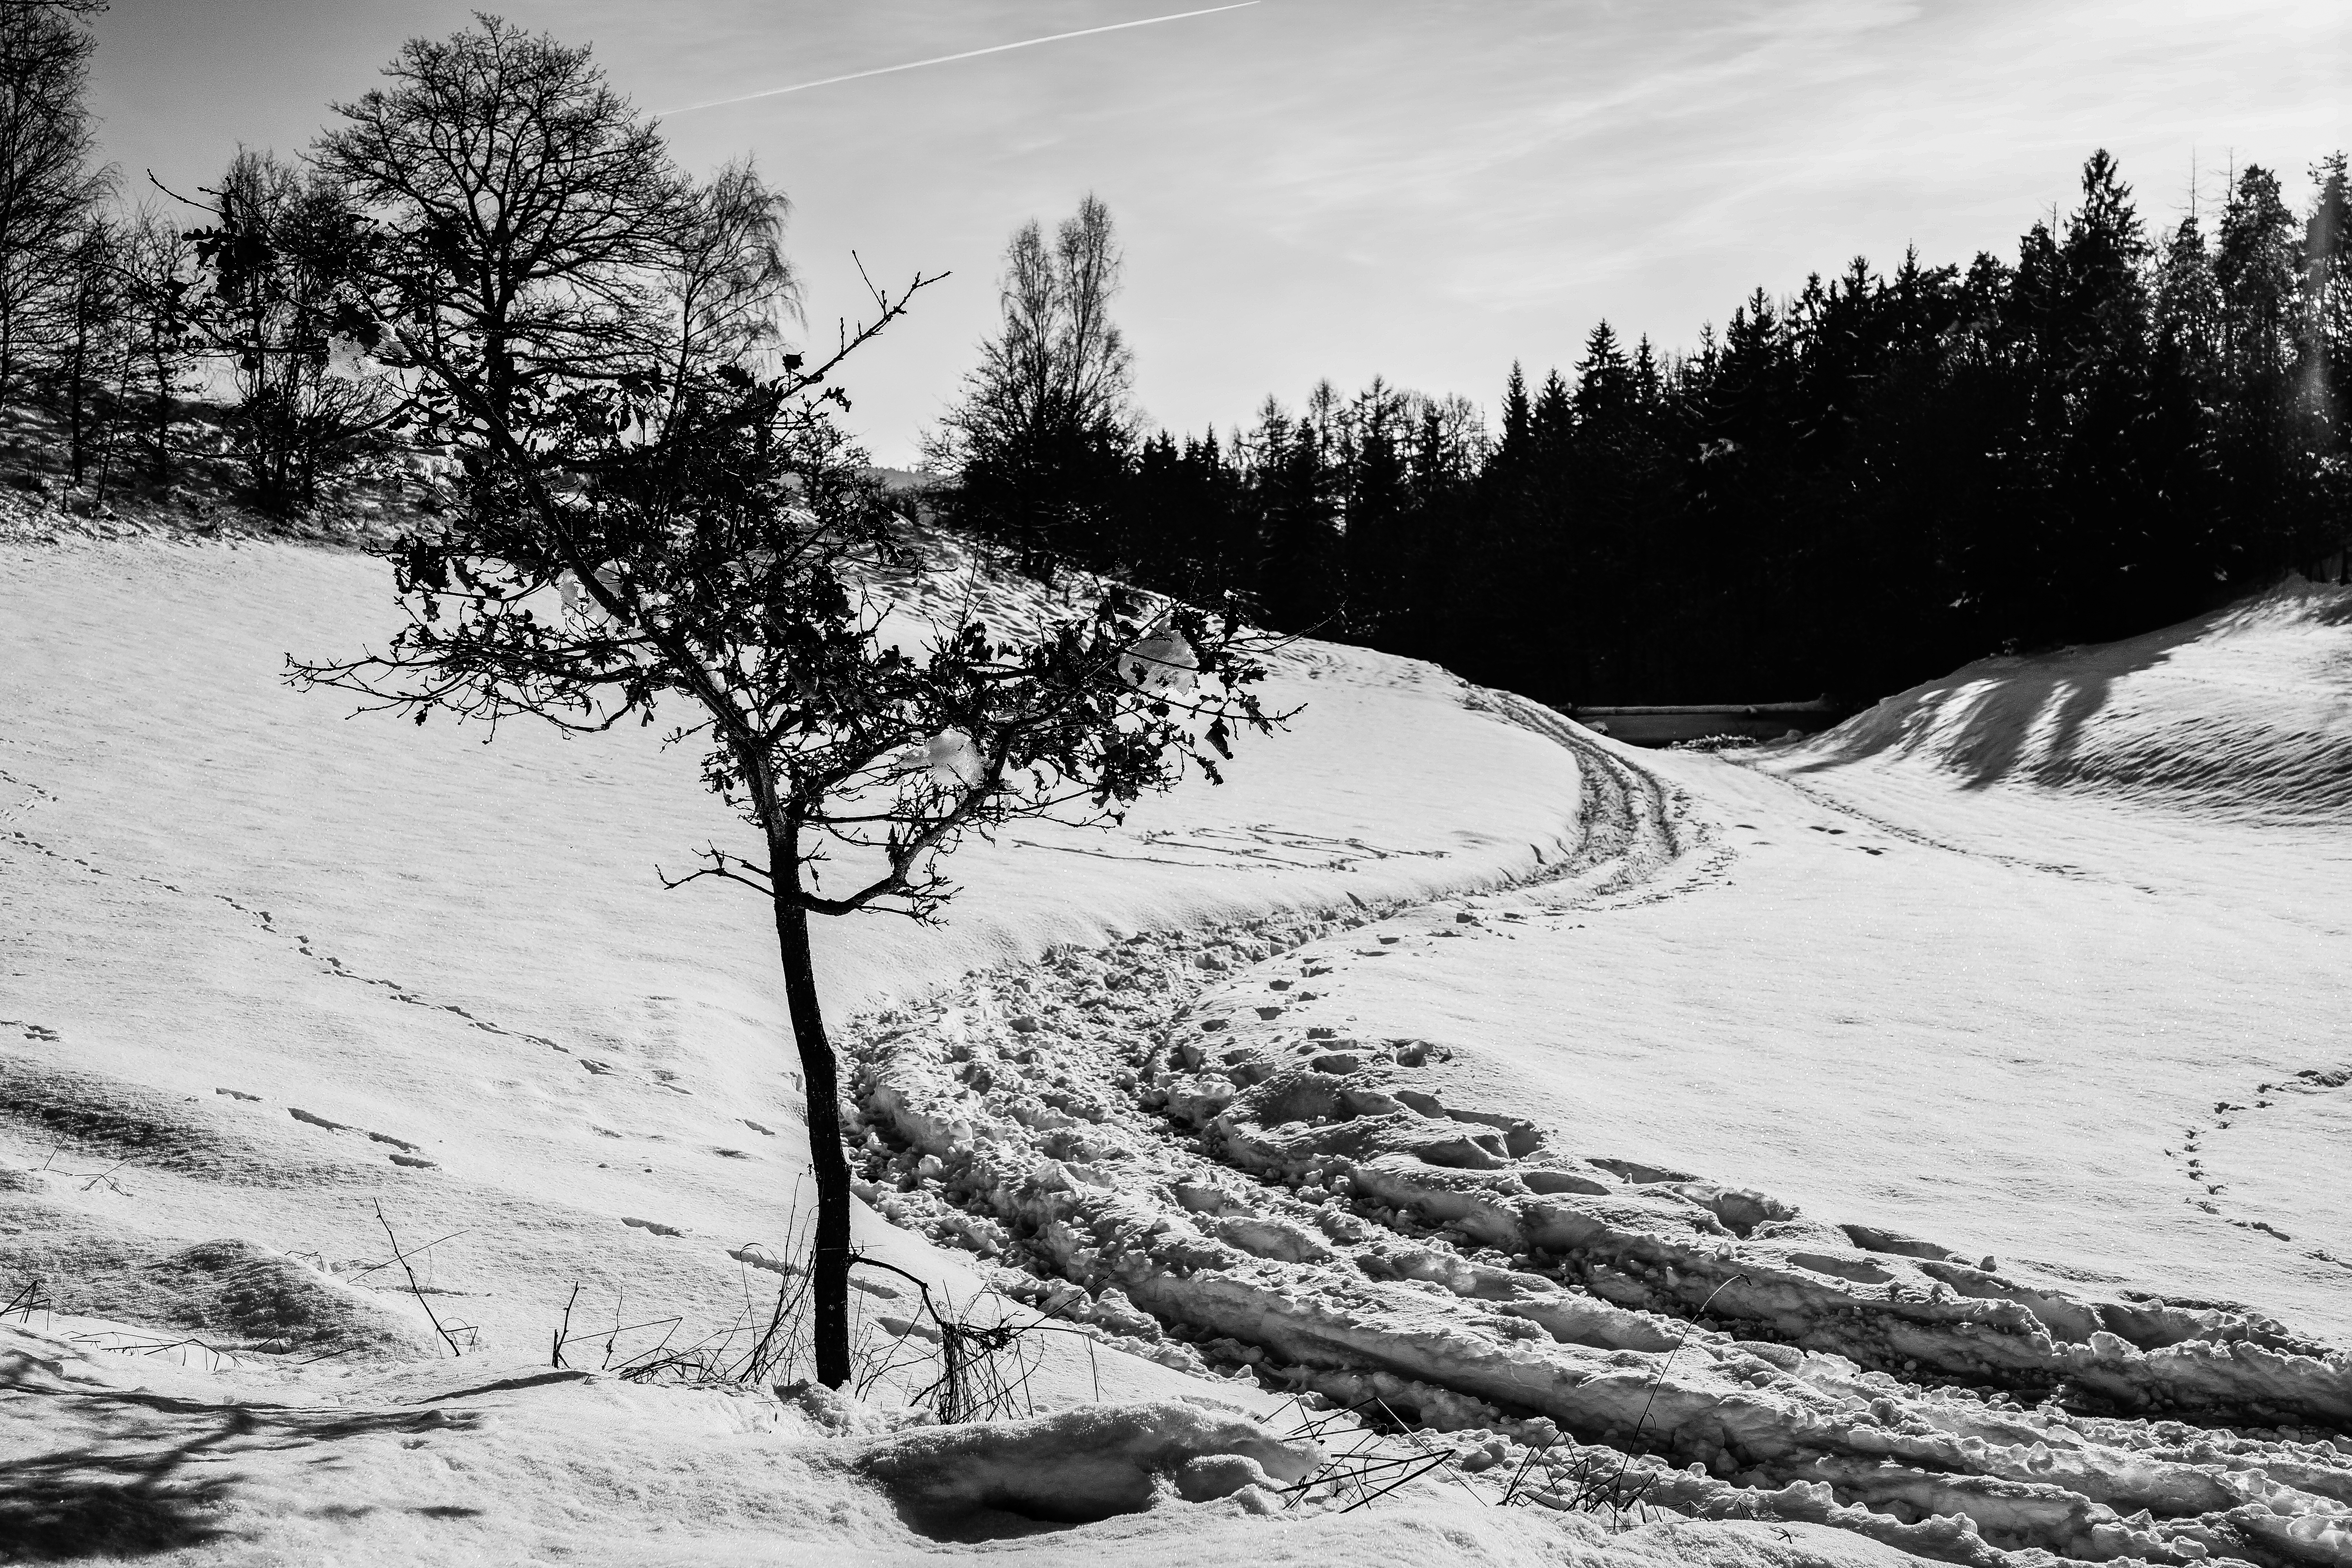
landscape, tree, mountain, snow, winter, black and white, white, mountain range, weather, black, monochrome, season, art, mono, germany, deutschland, landschaft, bayern, bavaria, baum, schnee, monochrom, oberpflaz, winterlandscape, monochrome photography, mountainous landforms, geological phenomenon